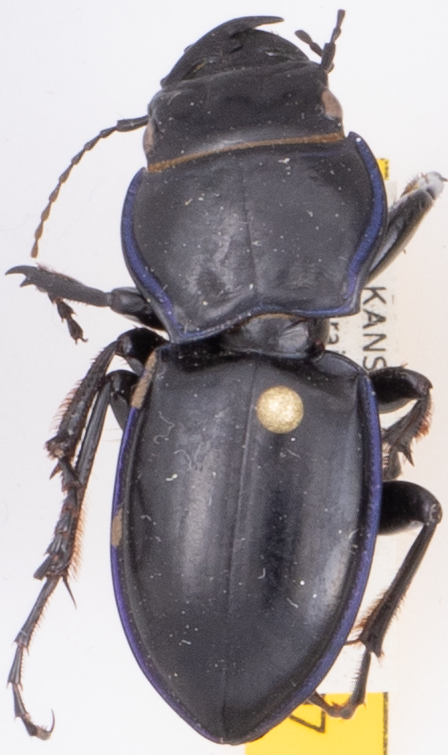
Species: Pasimachus elongatus
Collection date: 2018-05-24
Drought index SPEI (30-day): -1.238
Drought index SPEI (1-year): -1.28
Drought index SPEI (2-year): -0.51